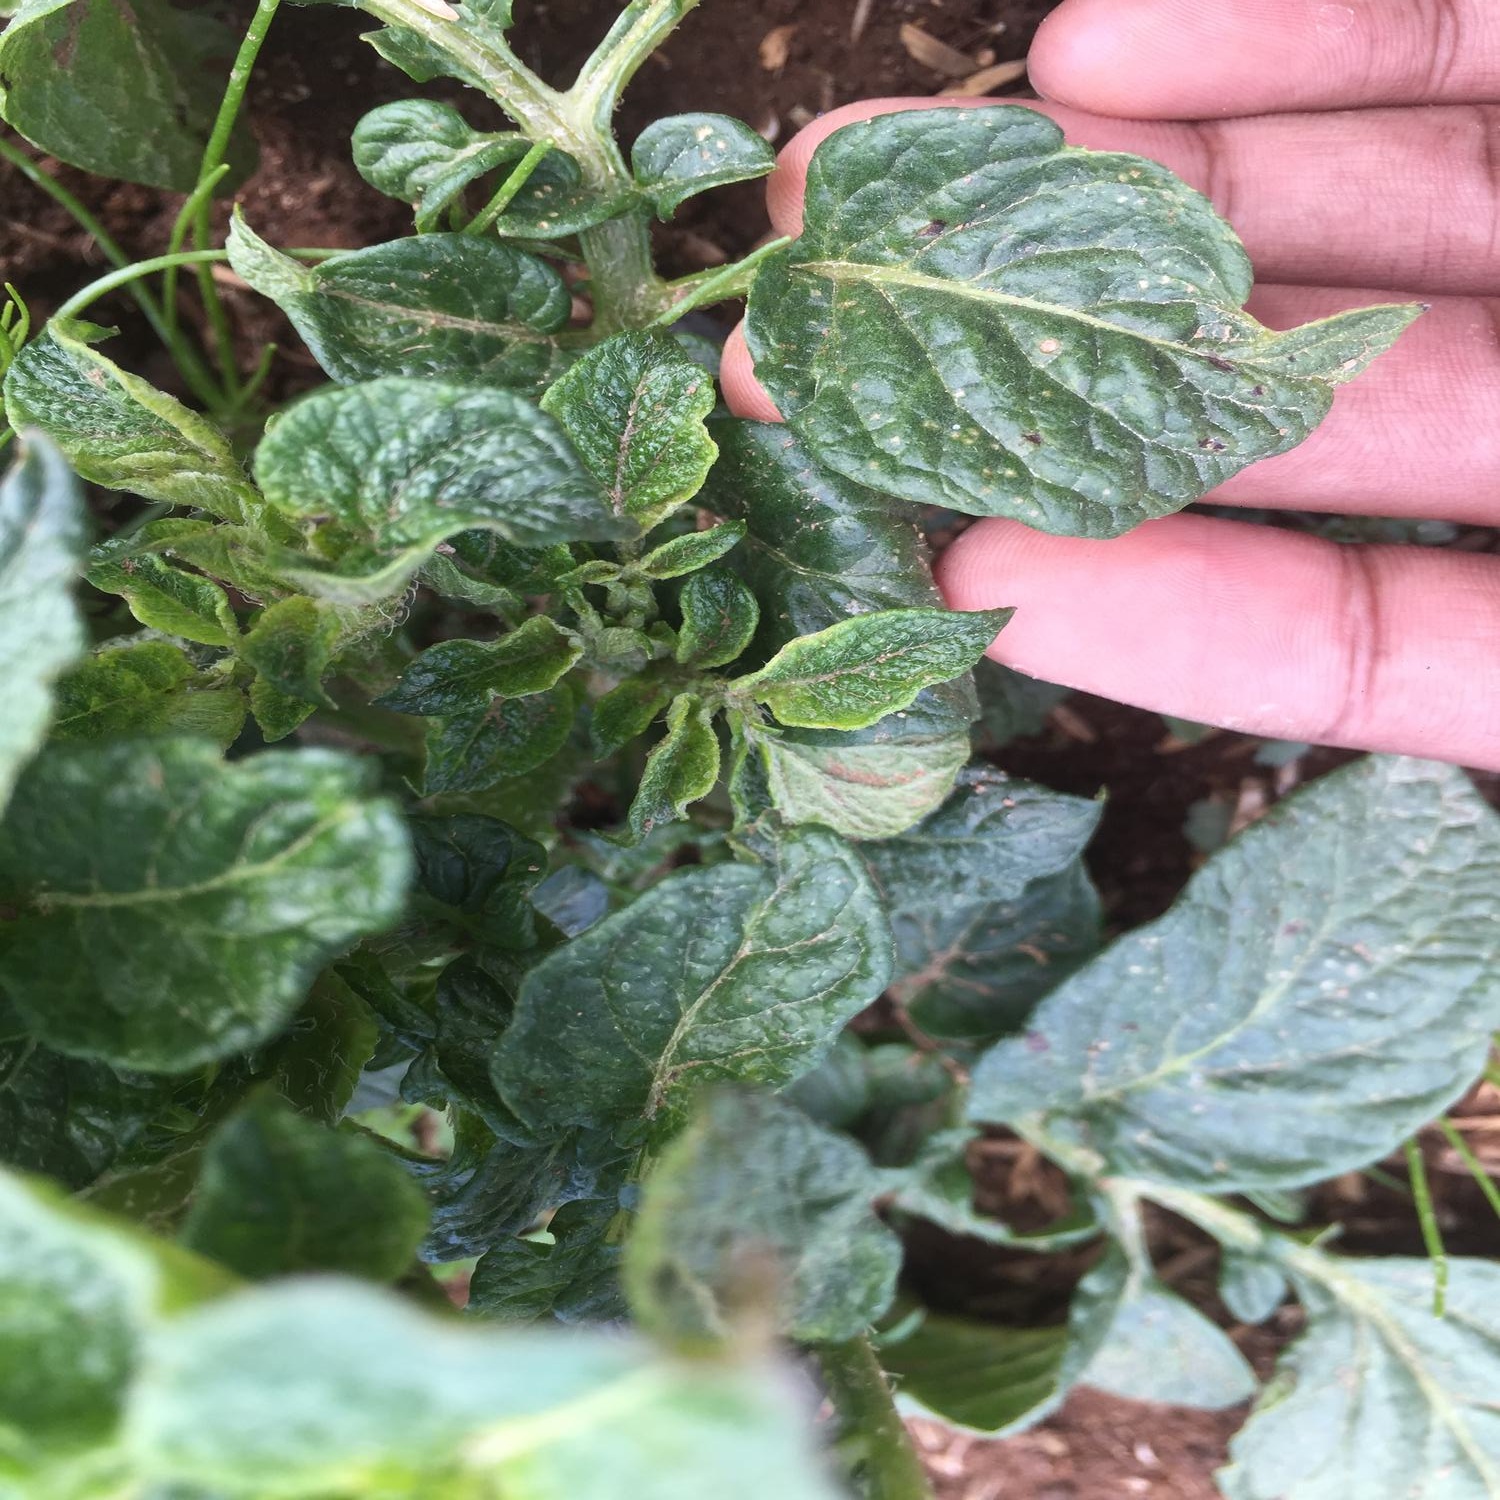
Etiqueta: Virus